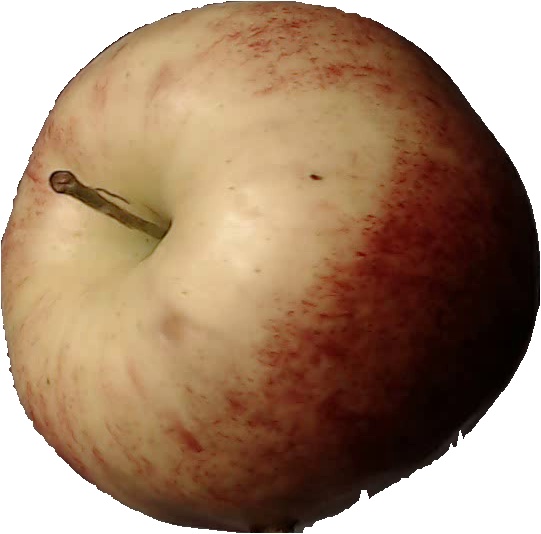
Label: apple_red_3